Mieke Docx

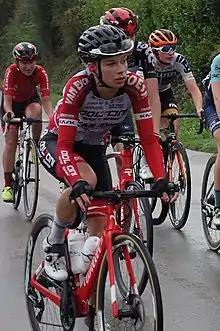
Docx in 2020

Mieke Docx (born 8 June 1996) is a Belgian professional racing cyclist, who currently rides for UCI Women's Continental Team .